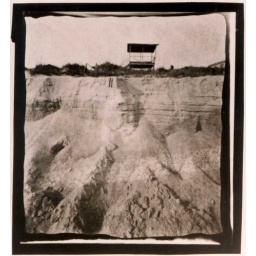
paper negative square box pinhole. beach in North Carolina